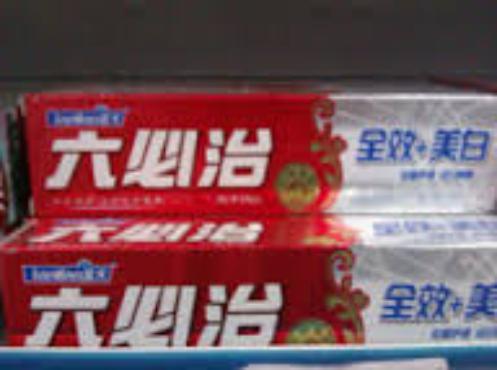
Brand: lantianliubizhi
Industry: Necessities